Ai Weiwei

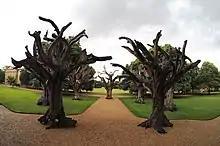
"Trees", 2010

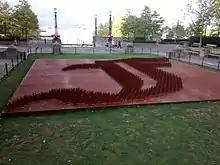
"F Grass", 2014

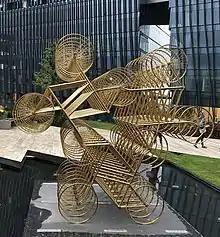
"Forever", 2018, Artz Pedregal, Mexico City

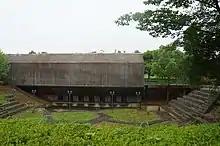
""Archaeological Archives"" designed by Ai Weiwei inside the Jinhua Architecture Park.

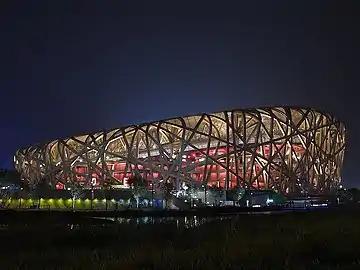
The Beijing National Stadium at night during the 2008 Summer Olympics

Ai's visual art includes sculptural installations, woodworking, video and photography. "Ai Weiwei: According to What", adapted and expanded by the Hirshhorn Museum and Sculpture Garden from a 2009 exhibition at Tokyo's Mori Art Museum, was Ai's first North American museum retrospective. It opened at the Hirshhorn in Washington, D.C. in 2013, and subsequently traveled to the Brooklyn Museum, New York, and two other venues. His works address his investigation into the aftermath of the Sichuan earthquake and responses to the Chinese government's detention and surveillance of him. His recent public pieces have called attention to the Syrian refugee crisis.